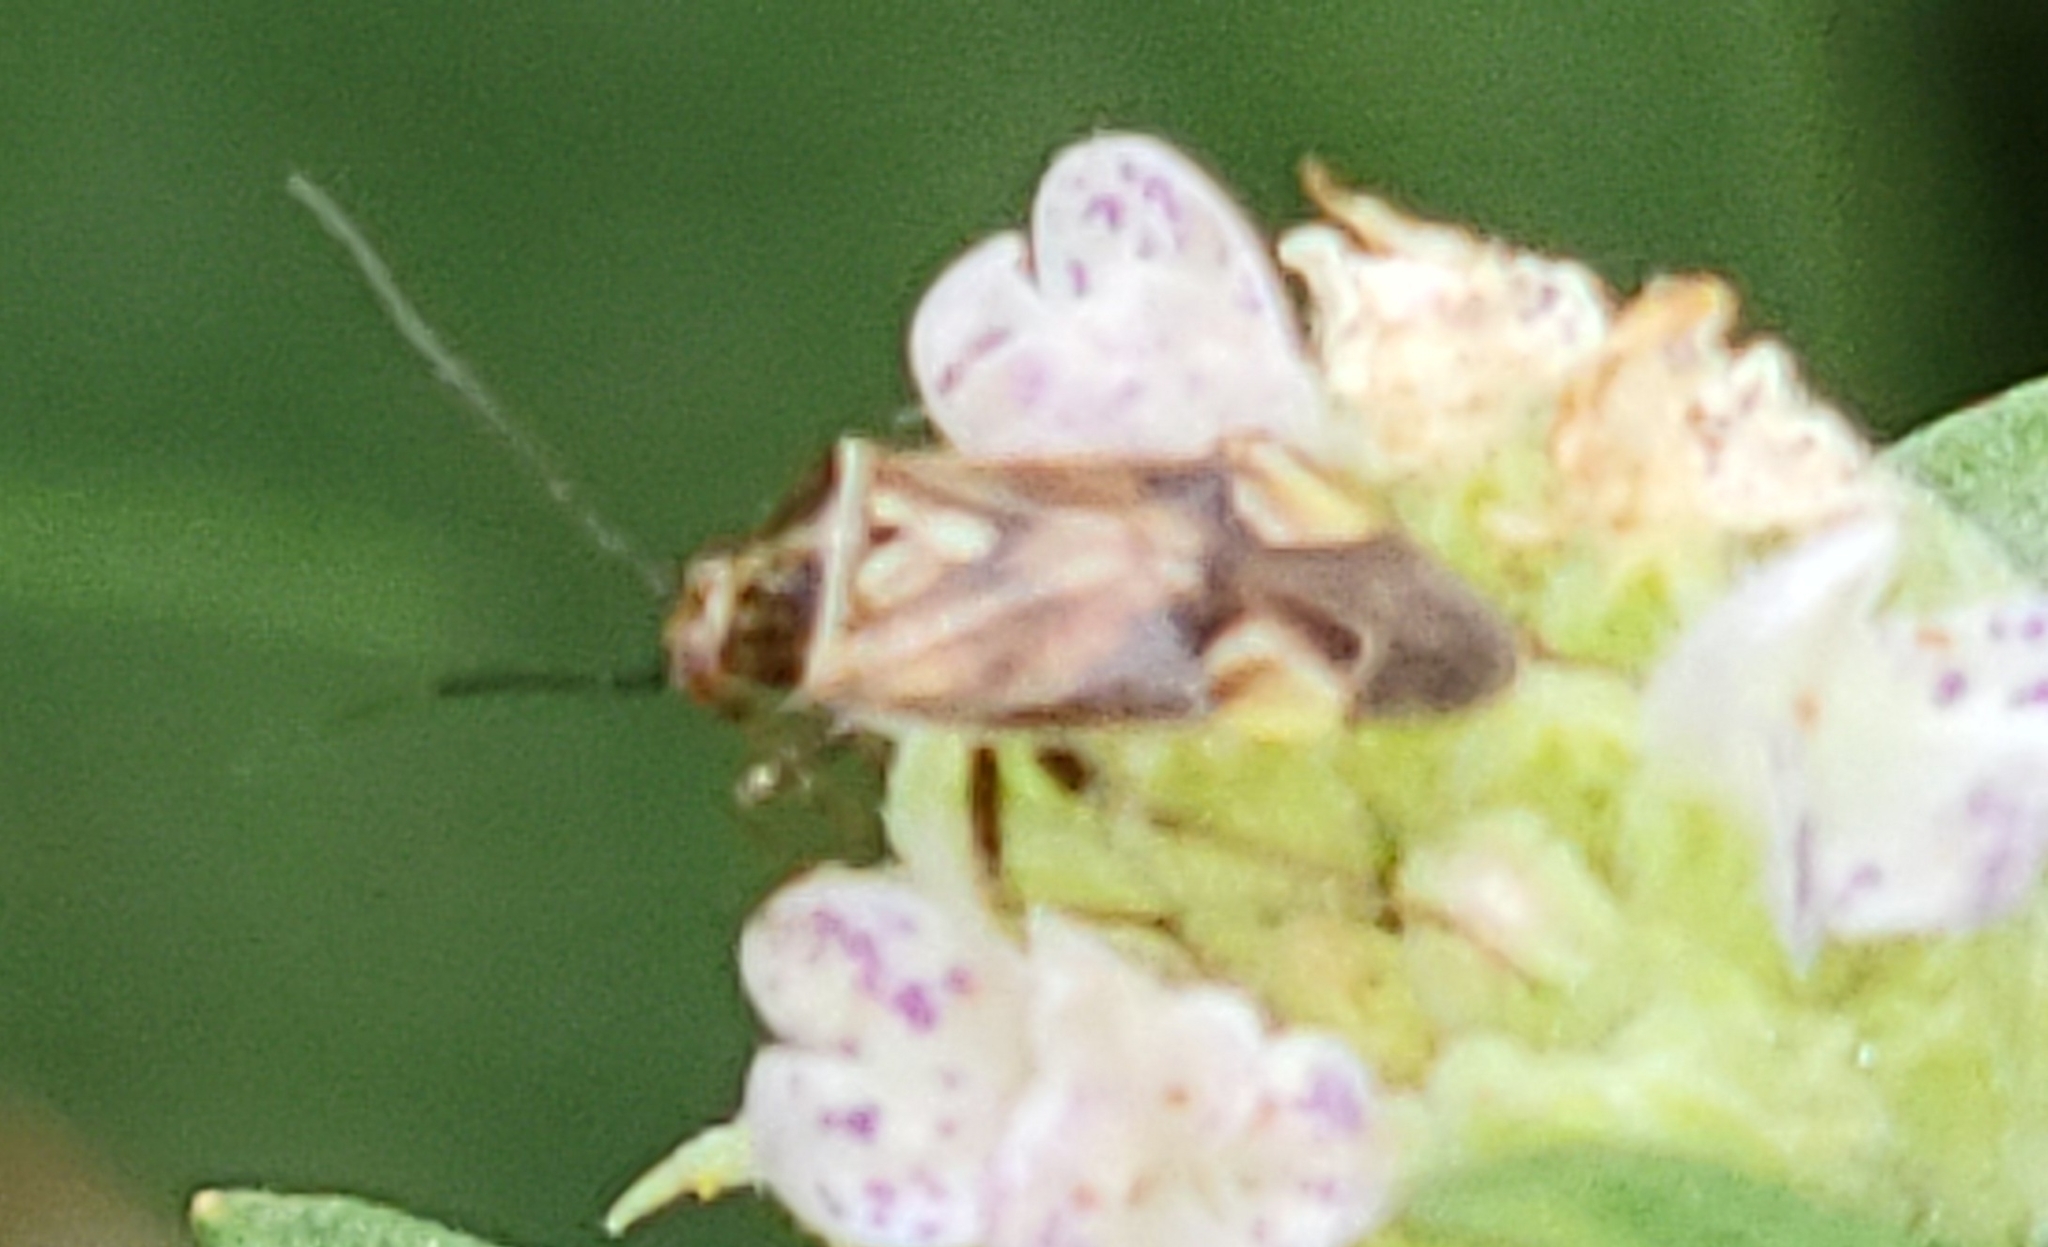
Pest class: lygus_bug